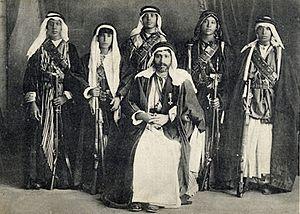
`Anizzah est une confédération arabe présente en Irak, en Syrie, au Liban et en Palestine.